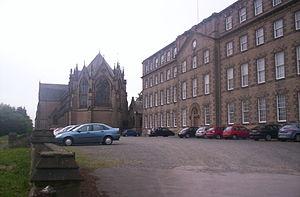
Ushaw College est un ancien séminaire catholique fondé en 1808 par des universitaires du collège anglais de Douai qui avaient fui la France après sa fermeture sous la Révolution et fermé en 2011 en raison d’un manque de vocations dans l’Église catholique. Les bâtiments et les terrains d’Ushaw College, qui était affilié depuis 1968 à l’université de Durham couvrent 400 hectares dans le village de Ushaw Moor dans le Royaume-Uni. Aujourd’hui occupés et entretenus par le Ushaw Charitable Trust, les bâtiments et les terrains sont occupés depuis avril 2012 pour une durée de deux ans par la Durham University Business School, dont le propre site est en cours de réaménagement.